Long Way to Go (Gwen Stefani and André 3000 song)

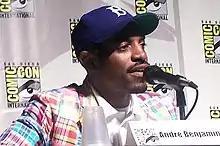
André 3000 wrote the song with Stefani for his fifth studio album "The Love Below".

Production for "Long Way to Go" initially started in 2003 during recording sessions for both of Stefani and 3000's then upcoming studio albums. The original collaboration had Stefani as a featured artist, although 3000 intended for a different version of the song to make it on his album, "The Love Below". The pair worked together on a slightly different version of the track, where it was then finalized and placed on "Love. Angel. Music. Baby.". The original demo of the song has never been officially released to the public.